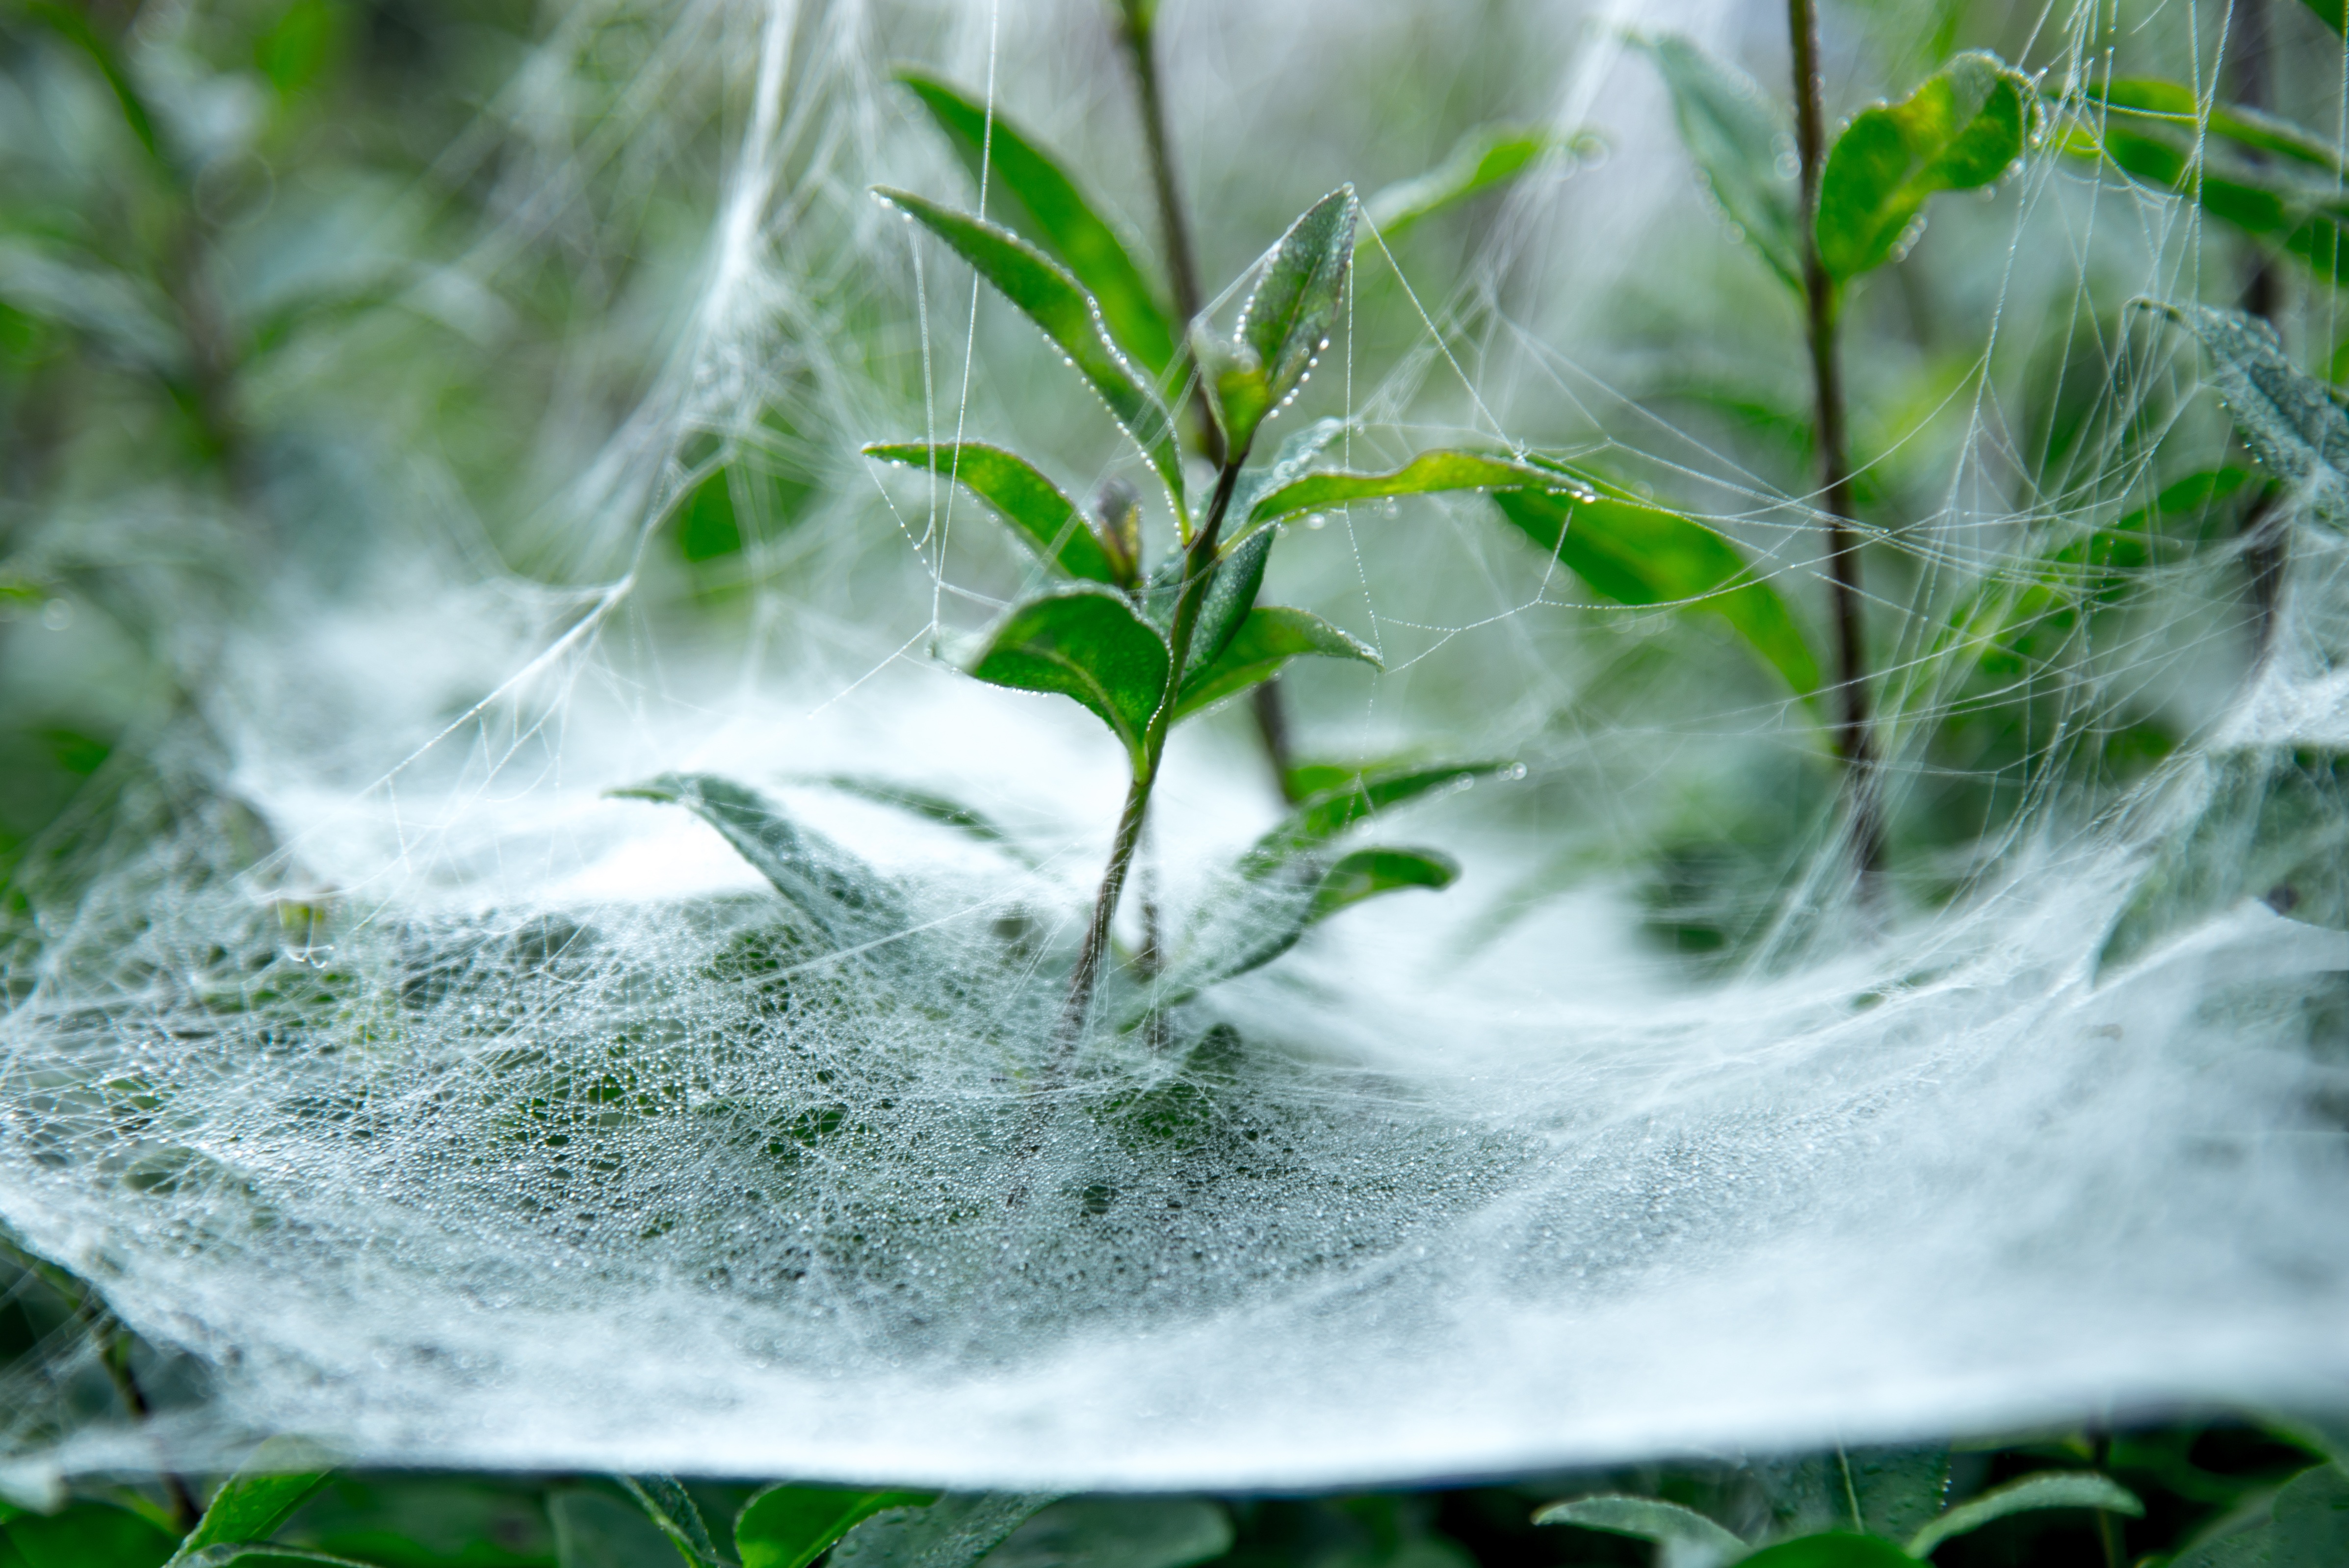
water, nature, grass, branch, cold, plant, sunlight, leaf, flower, frost, ripe, green, botany, frozen, flora, drip, icy, thaw, frosty, spin, fall foliage, hoarfrost, hedge, cobwebs, morgentau, macro photography, grass family